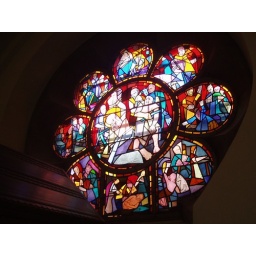
Modern glass in one of the rose windows lighting the north aisle of the Romanesque nave of St Ursula's basilica, Cologne.